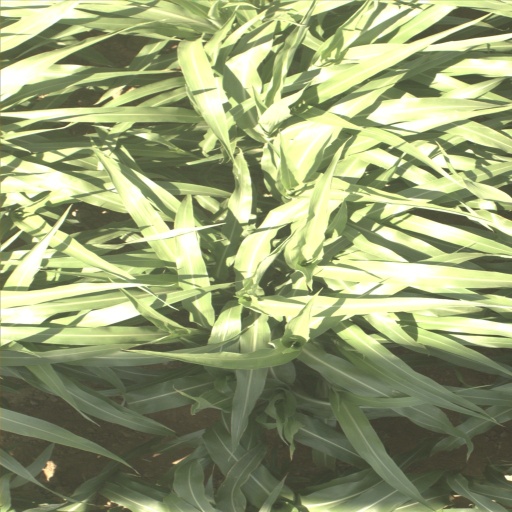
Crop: sorghum